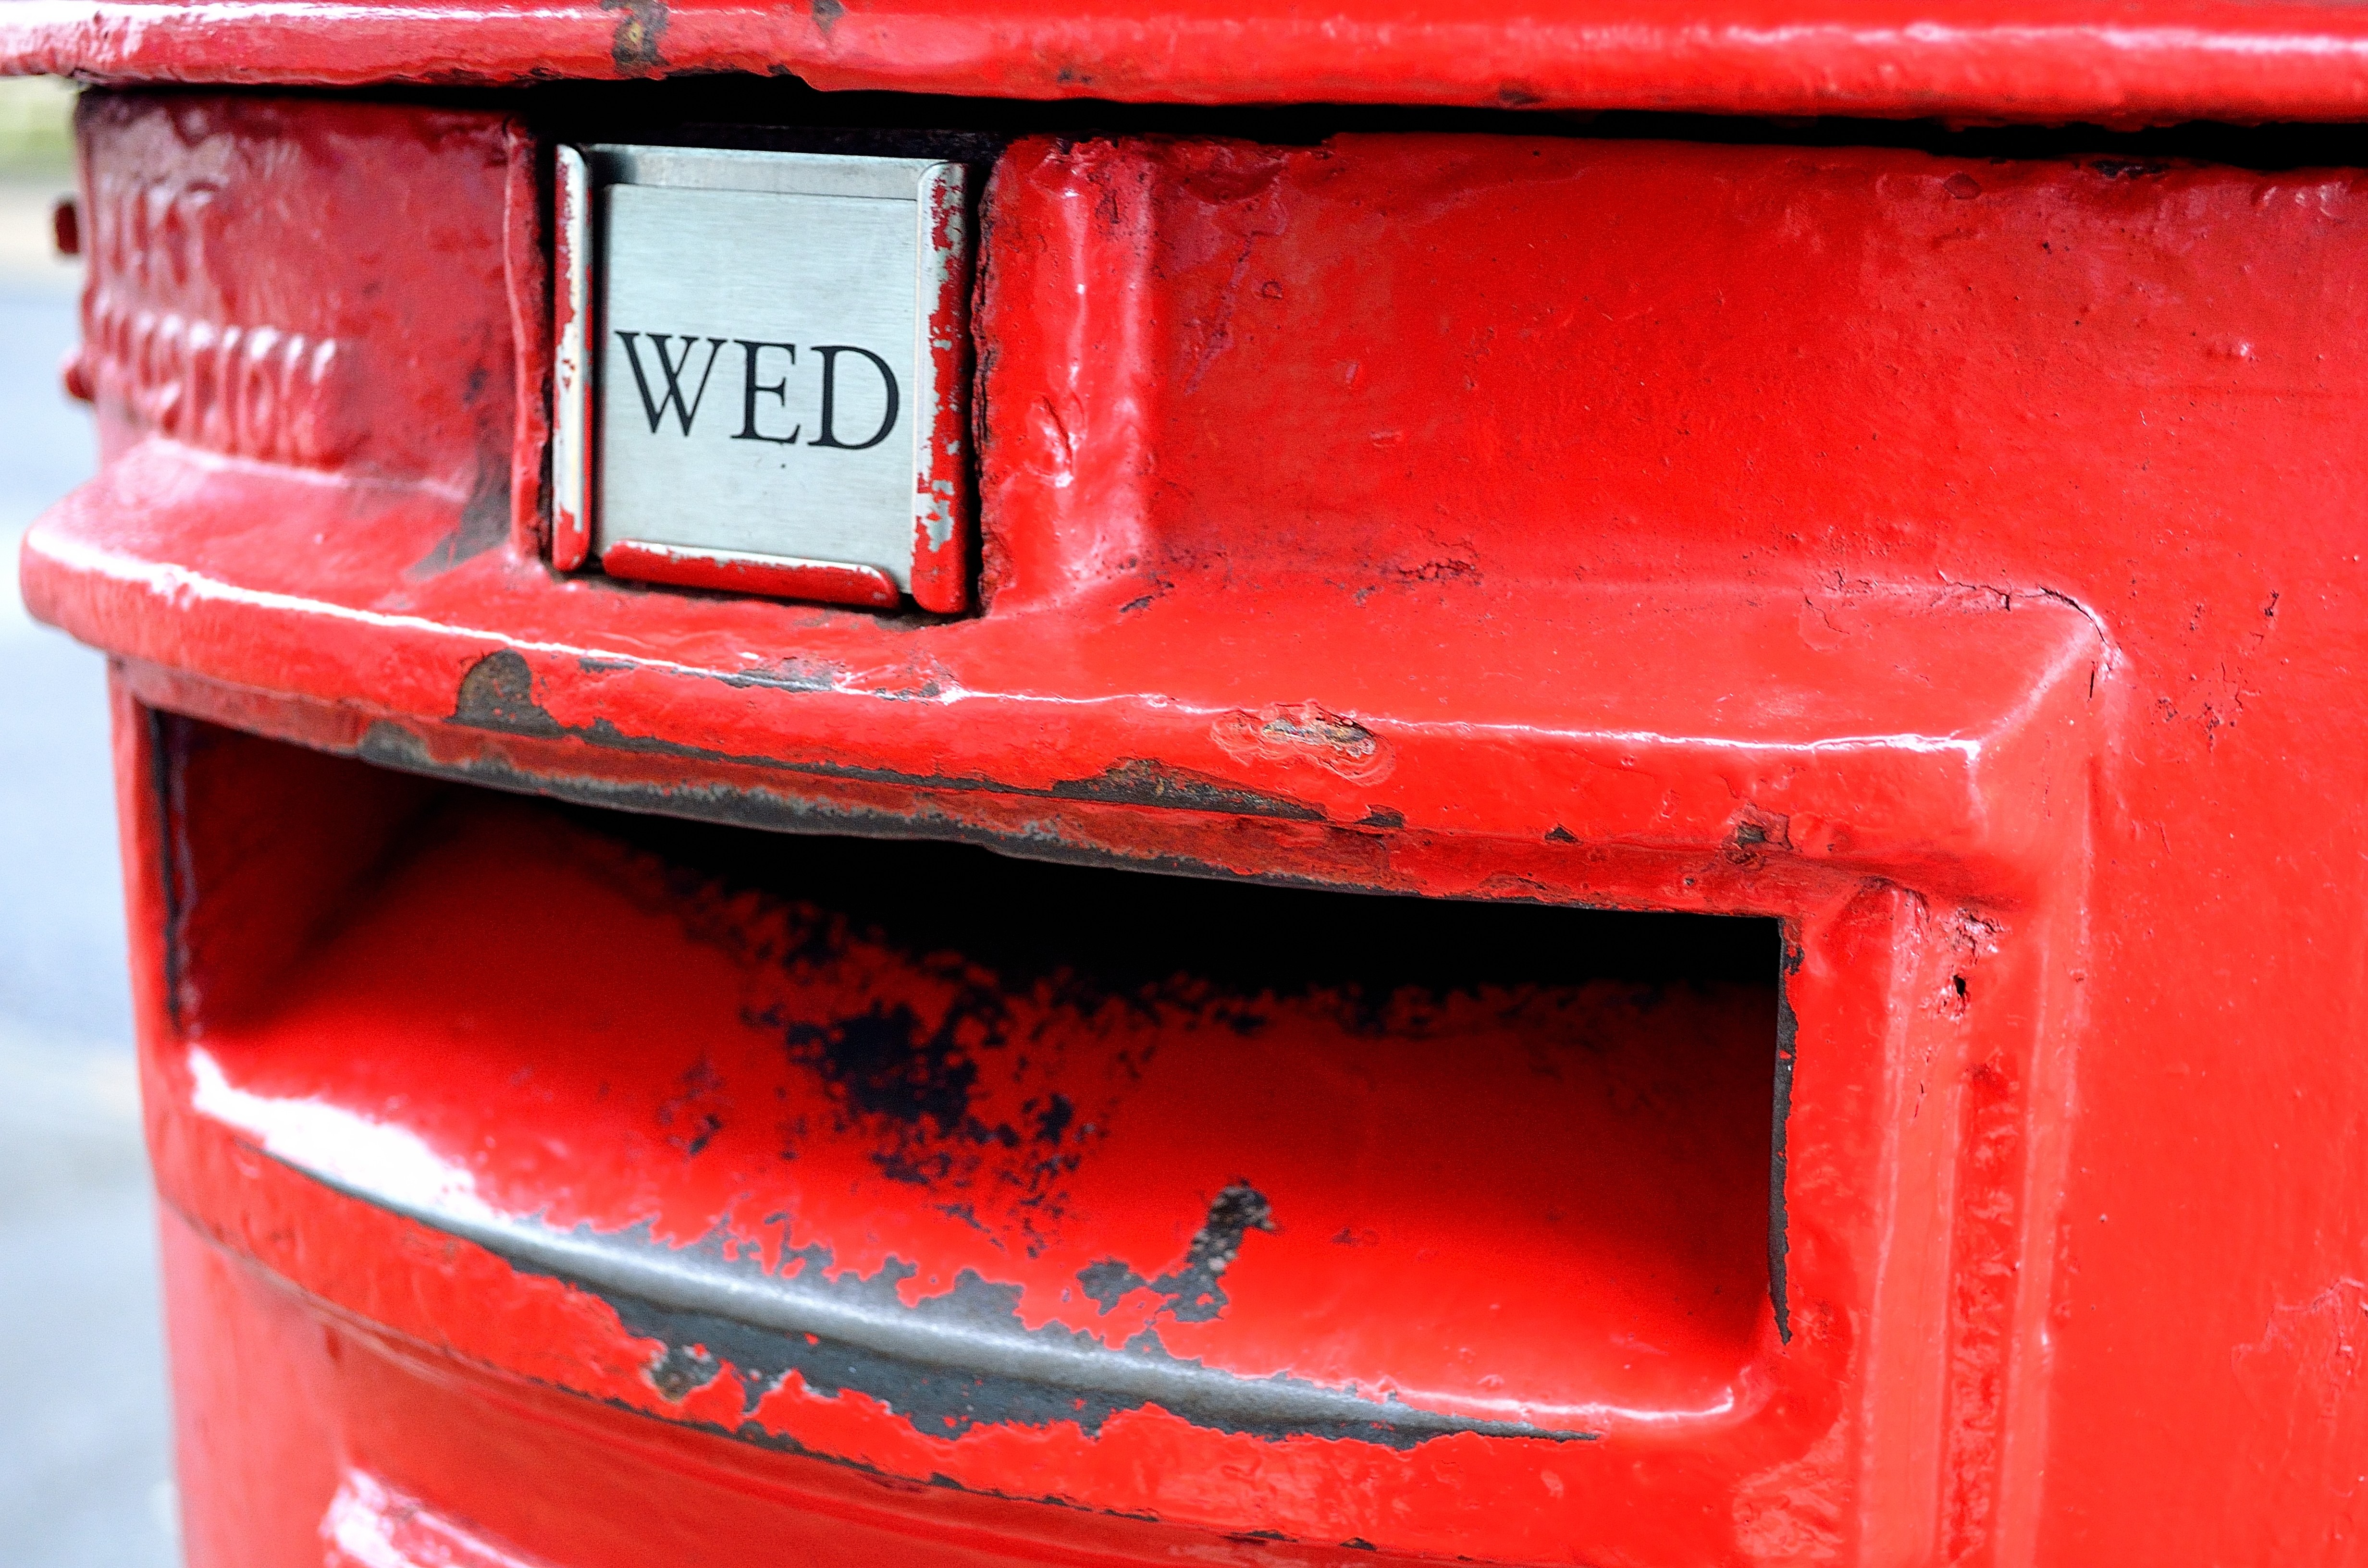
writing, architecture, wheel, number, red, vehicle, letter, color, macro, office, mailbox, bumper, mail, background, united, kingdom, post box, automotive exterior, vehicle registration plate, consignment